Sportpalast speech

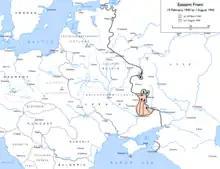
The Eastern Front in February 1943

After the Axis defeat in late 1942 at the Second Battle of El Alamein in Egypt, a turning point of World War II in Europe occurred on 2 February 1943 as the Battle of Stalingrad ended with the surrender of Field Marshal Friedrich Paulus and the German 6th Army to the Soviets. At the Casablanca Conference in January, US President Franklin D. Roosevelt and British Prime Minister Winston Churchill had demanded Germany's unconditional surrender, and the Soviets, encouraged by their victory, were beginning to retake territory, including Kursk (8 February), Rostov-on-Don (14 February), and Kharkov (16 February). After the Axis defeats in Egypt and the subsequent loss of Tripoli (23 January 1943), military setbacks shook Axis morale. In the Pacific, the Americans had just completed their months-long reconquest of Guadalcanal.